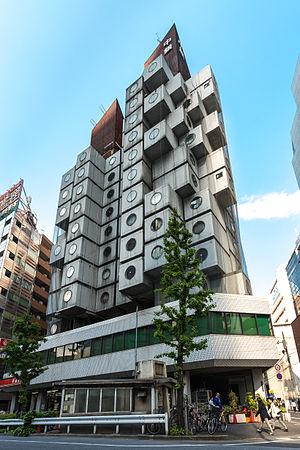
La Nakagin Capsule Tower est un immeuble à usage résidentiel et de bureaux dessiné par l’architecte Kisho Kurokawa et situé dans le quartier de Shimbashi, Tokyo, Japon.